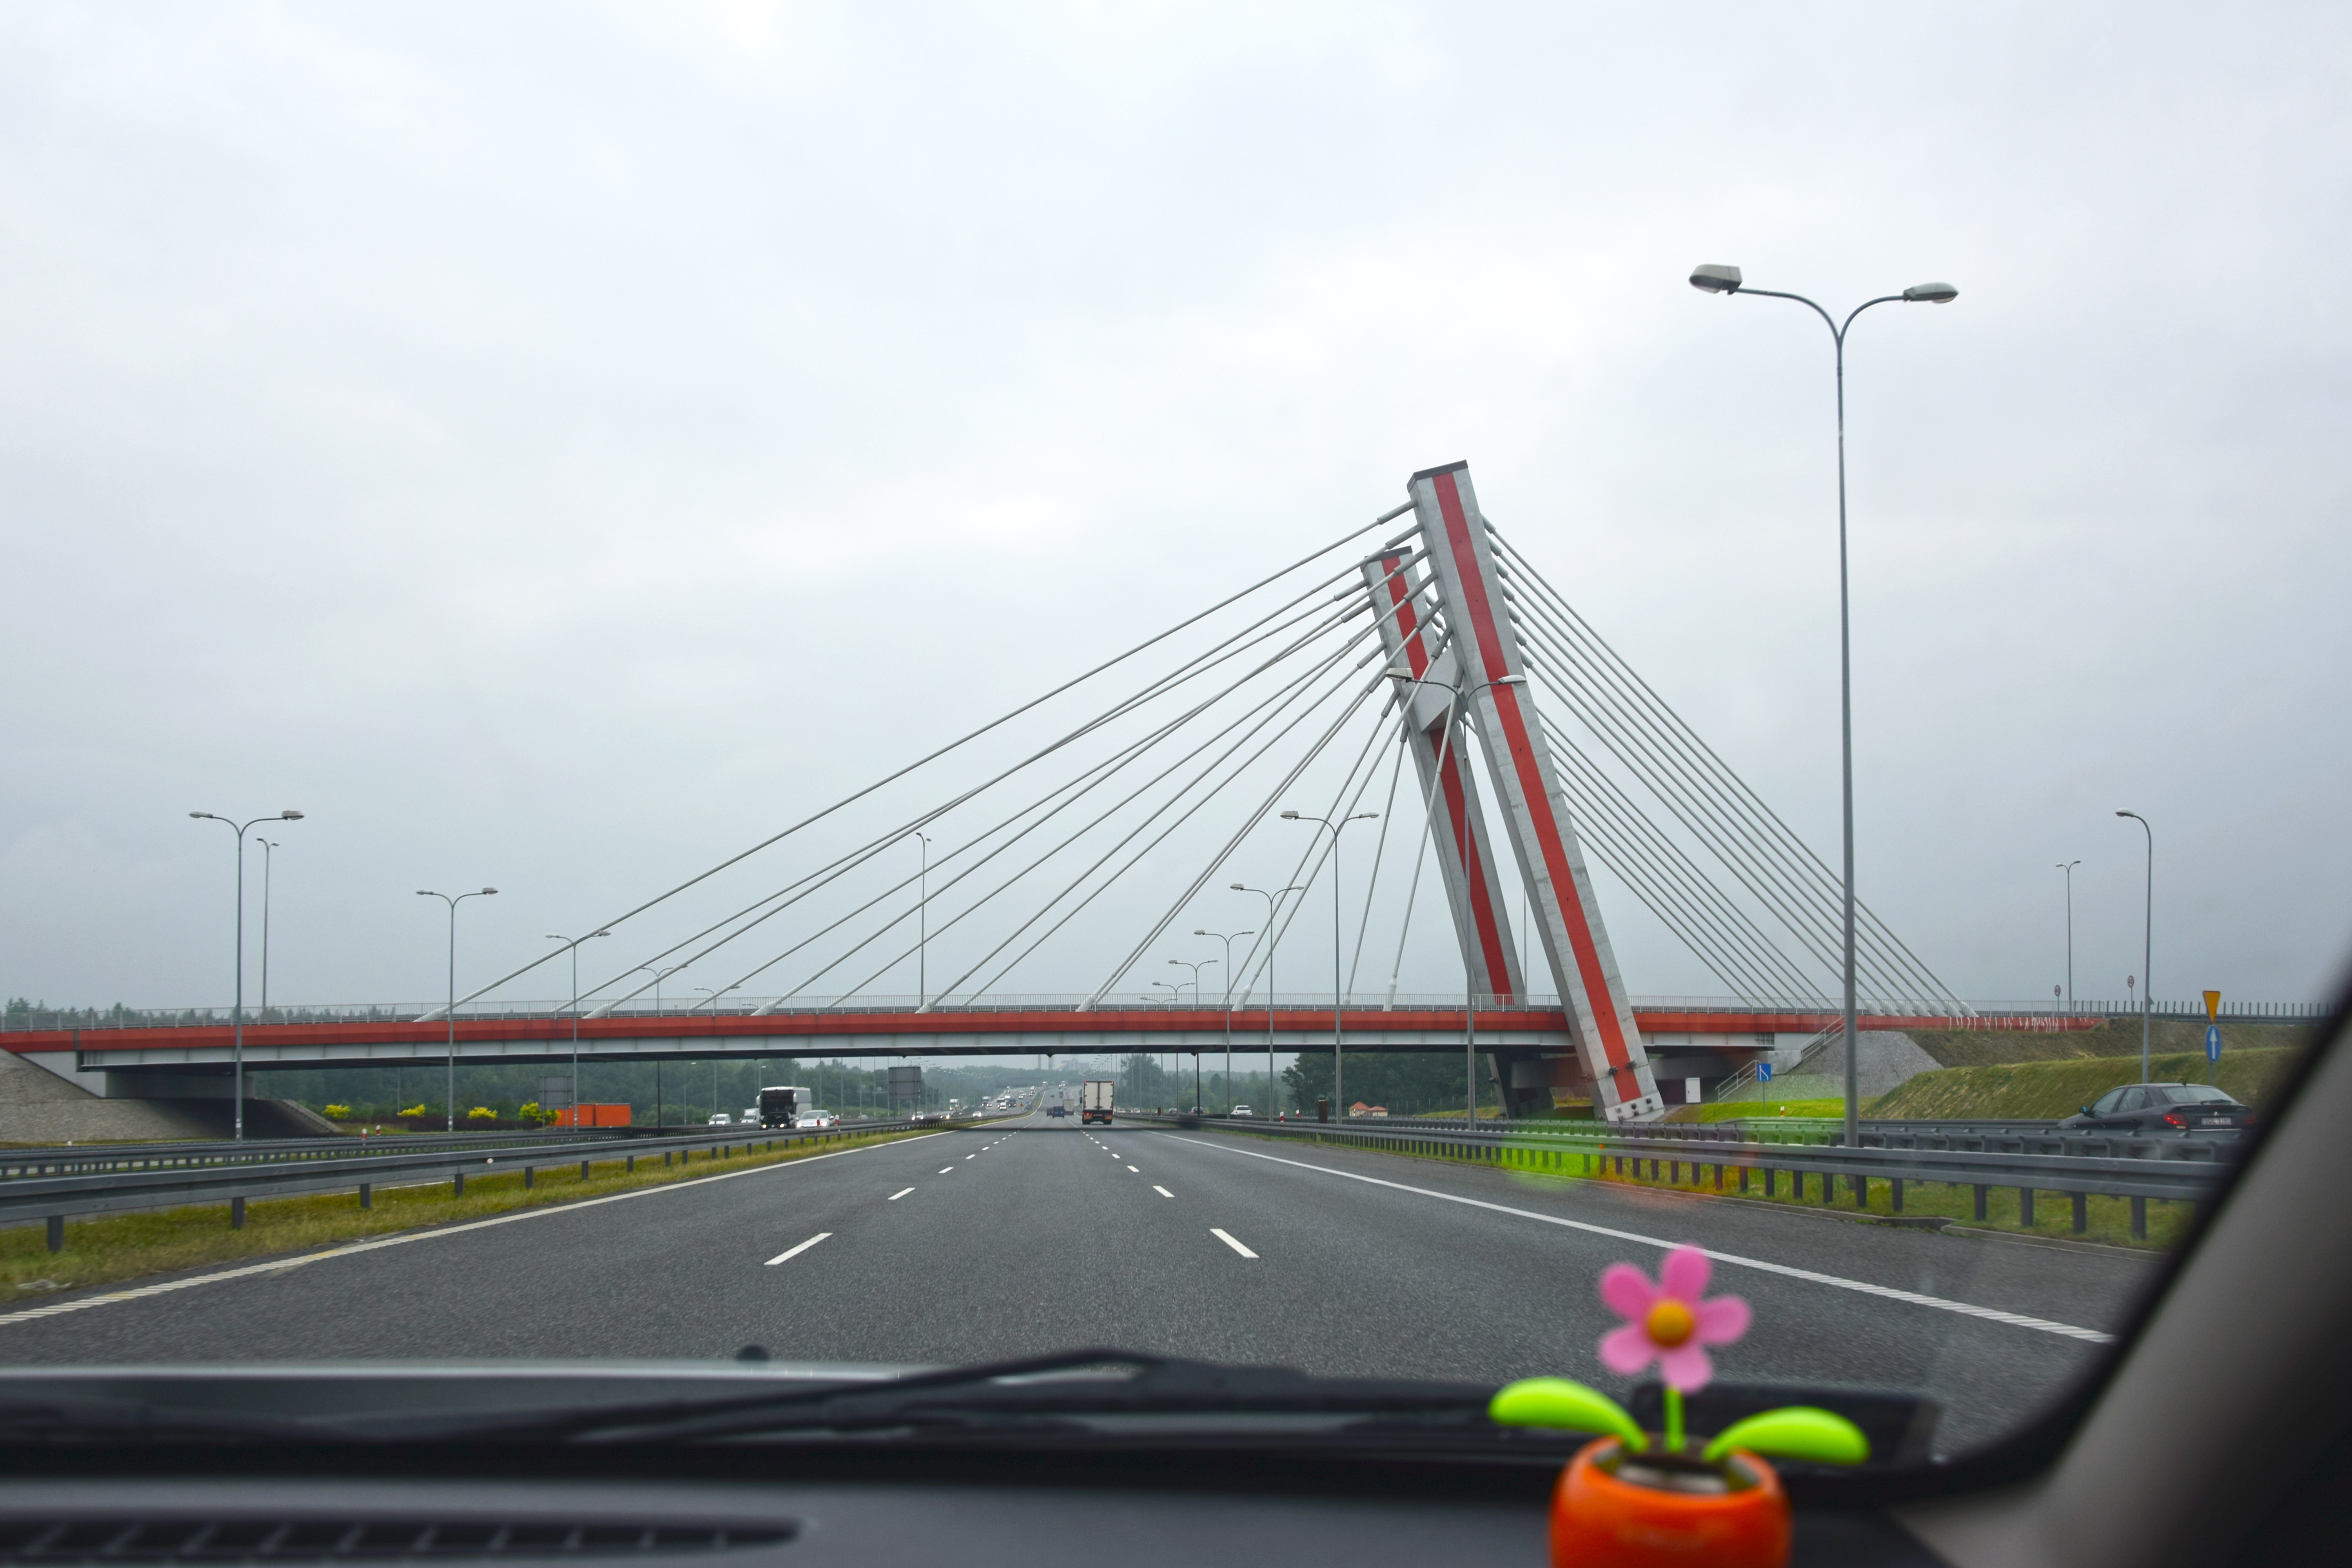
road, bridge, highway, overpass, daisy, lane, stadium, infrastructure, way, race track, trucks, the viaduct, cable stayed bridge, skyway, nonbuilding structure, sport venue, controlled access highway, the view from the car, a trip on the holiday, fast horse, the decoration on the glass, in the front seat